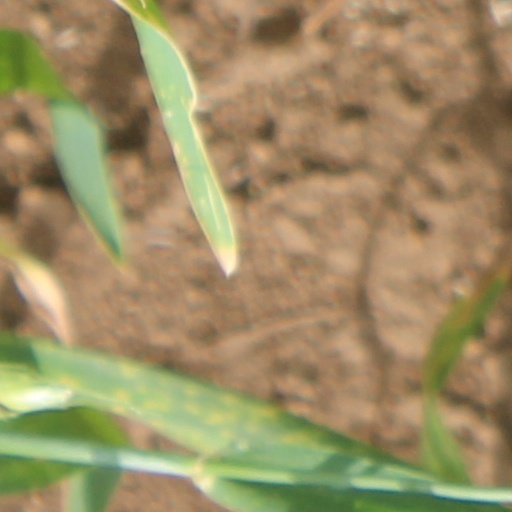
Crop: wheat